Battle of West Point

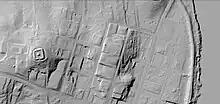
2017 LiDAR image of Fort Tyler (center left) with the Chattahoochee River (extreme right).

On the morning of April 16, La Grange's brigade approached West Point. The brigade consisted of the 2nd and 4th Indiana Cavalry, the 1st Wisconsin Cavalry, the 7th Kentucky Cavalry, and the 18th Indiana Battery of light artillery. The cavalry troopers were armed primarily with Spencer carbines.